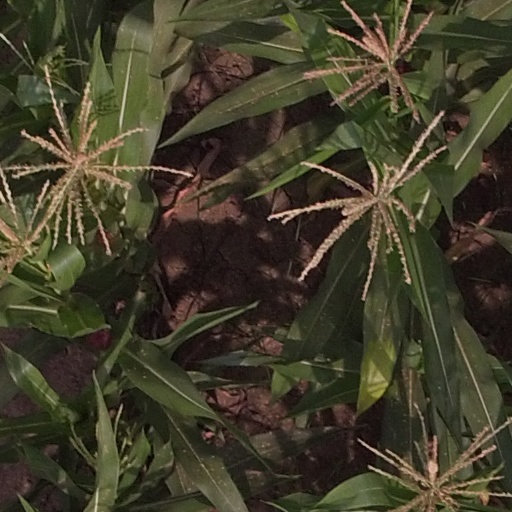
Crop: maize; corn